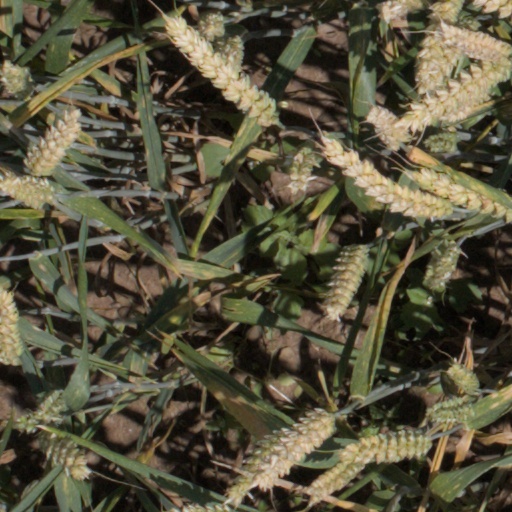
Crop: wheat